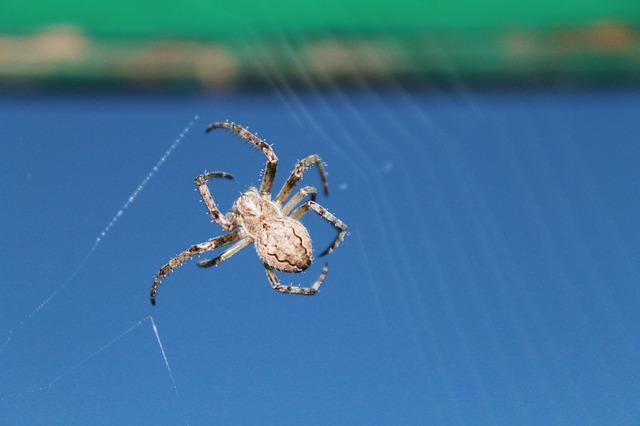
spider